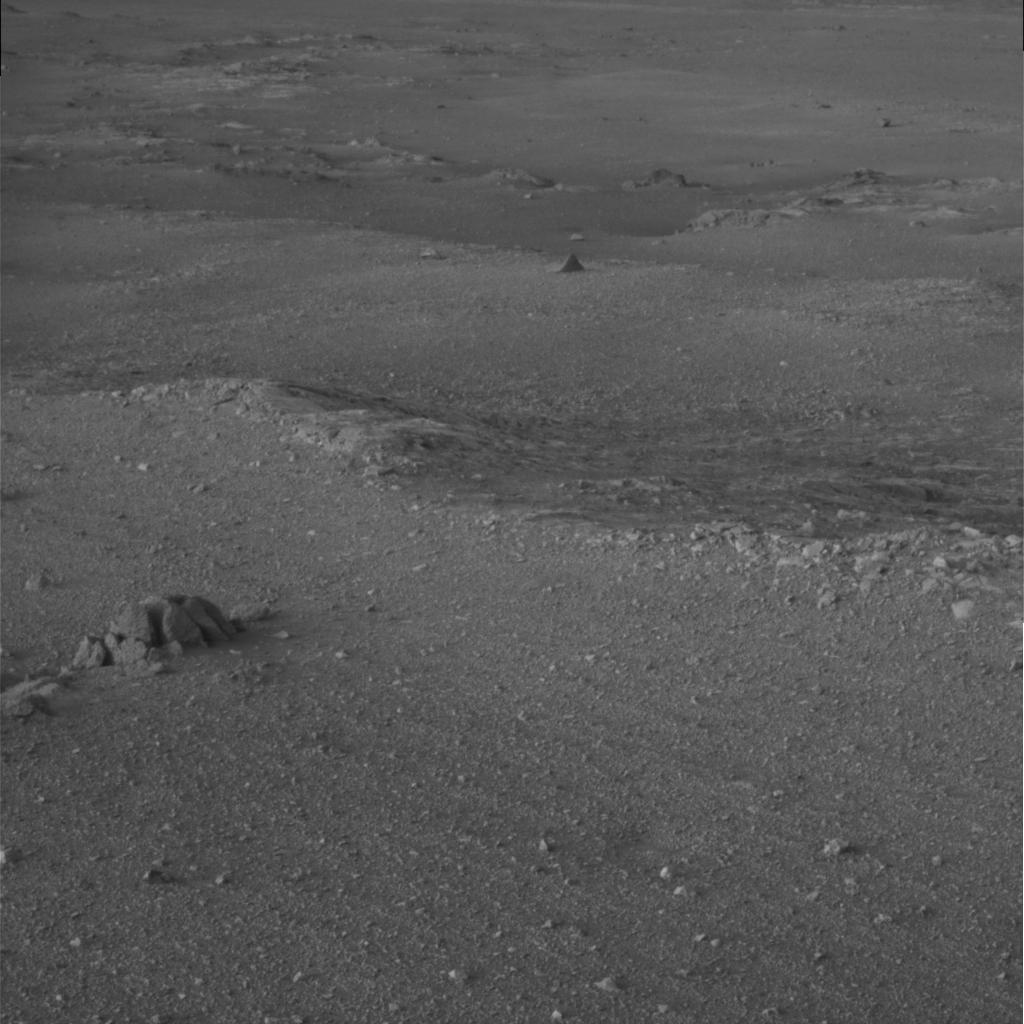
Surface features visible: Rock Outcrops, Clasts, Soil, Nearby Surface